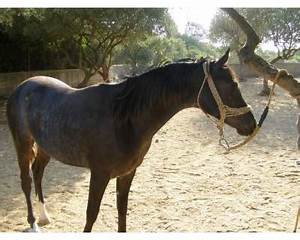
Label: horse